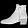
Label: Ankle boot